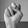
ASL letter: N